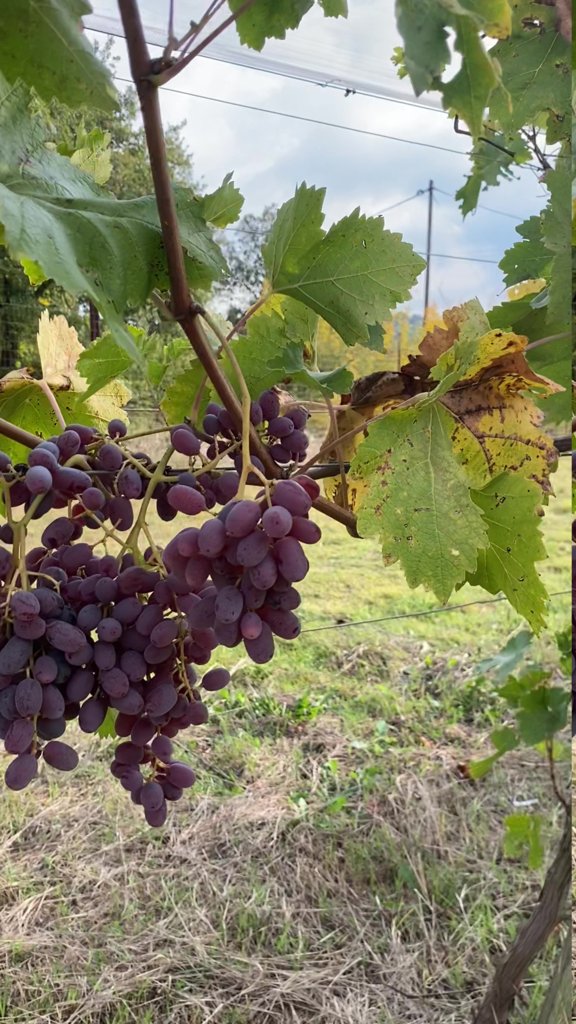
Berries visible: 176
Grape clusters: 4